Mary Stuart MacDougall

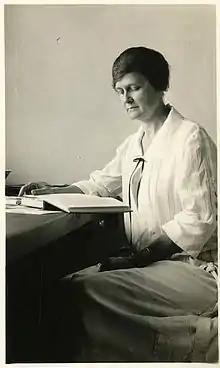

Mary Stuart MacDougall (7 November 1885—1972) was an American biologist who studied protozoology. She wrote "Biology: The Science of Life".